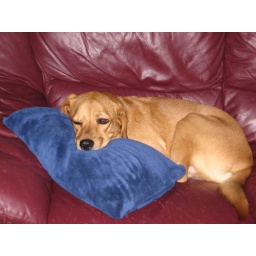
One of Andy's favorite sleeping spots - on the couch in front of the tv and on Randy's pillow.